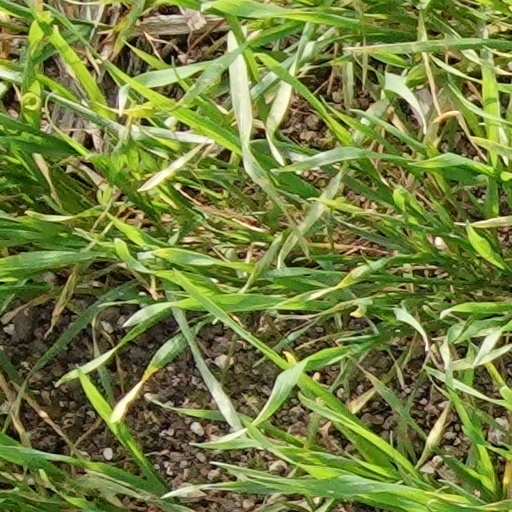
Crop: wheat